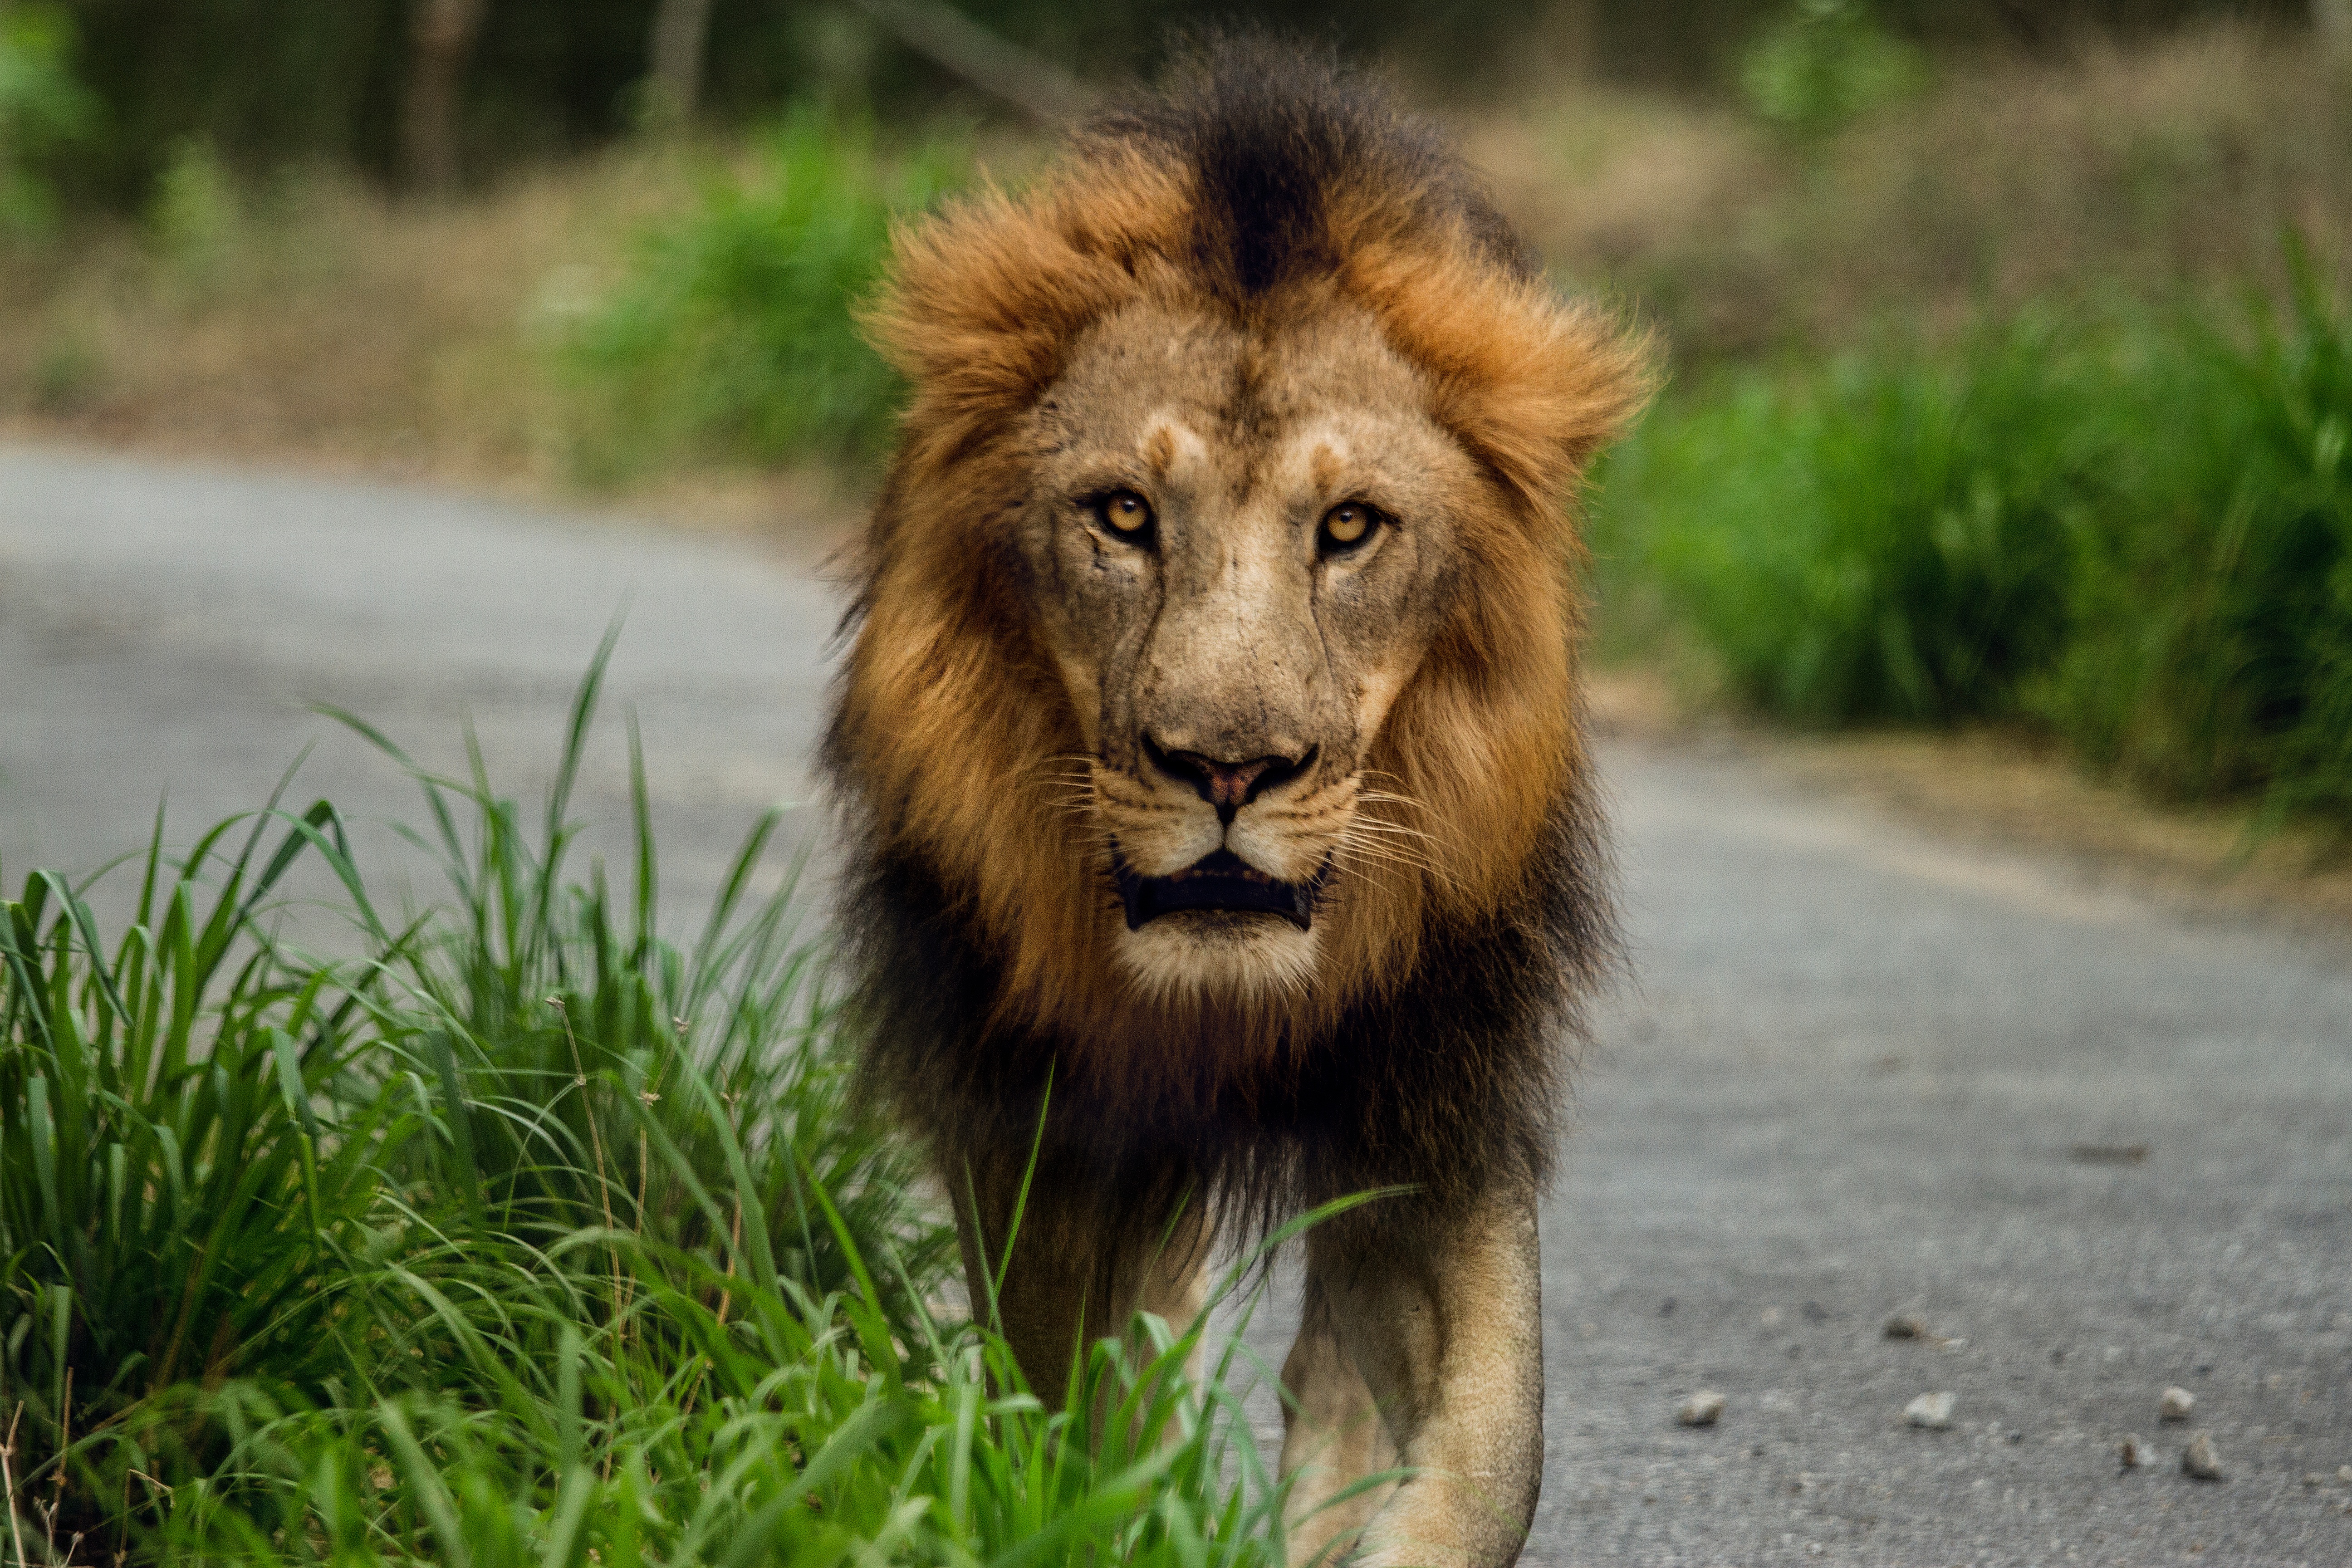
grass, adventure, animal, wildlife, zoo, cat, mammal, mane, fauna, lion, safari, big cats, cat like mammal, dog breed group, masai lion